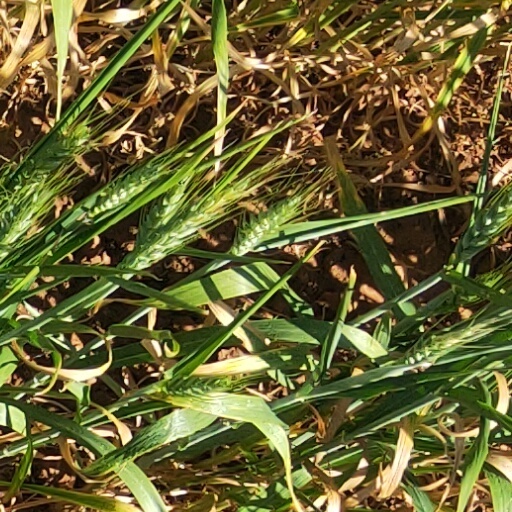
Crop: wheat